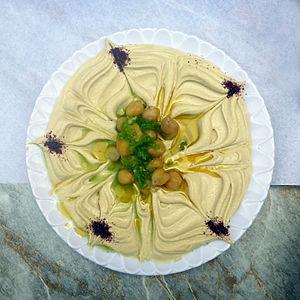
Houmous servi à Aqaba (Jordanie).